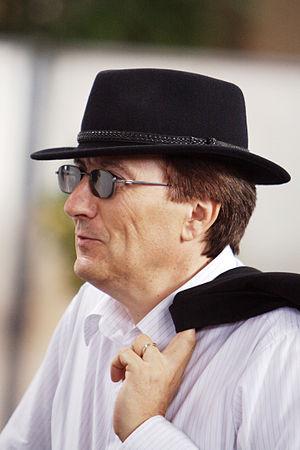
Werner Hug, né le 10 septembre 1952 à Feldmeilen, est un maître international suisse du jeu d'échecs, champion du monde junior en 1971 et champion de Suisse en 1975.